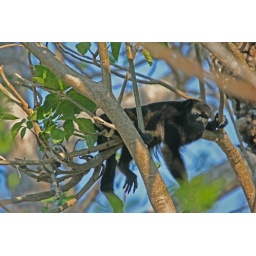
monkey in a tree on the way to monteverde